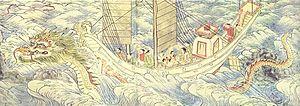
Kegonshū-soshi-eden (Vie de Gishō et Gengyō, moines de la secte Kegon en Corée), attribué à Enichibō Jōnin: Zemmyō métamorphosée en dragon conduit le bateau de Gishō (fin du troisième rouleau de la Légende de Gishō). Première moitié du XIIIe siècle-rouleau horizontal, couleurs sur papier-(H. 31,6cm). Au (Temple Gangyō-ji Kōzan-ji)- Kyōto.日本語: 国宝『華厳宗祖師絵伝 義湘絵 巻第三』
Enichibō Jōnin, moine japonais actif dans la première moitié du XIIIᵉ siècle à Kyoto.